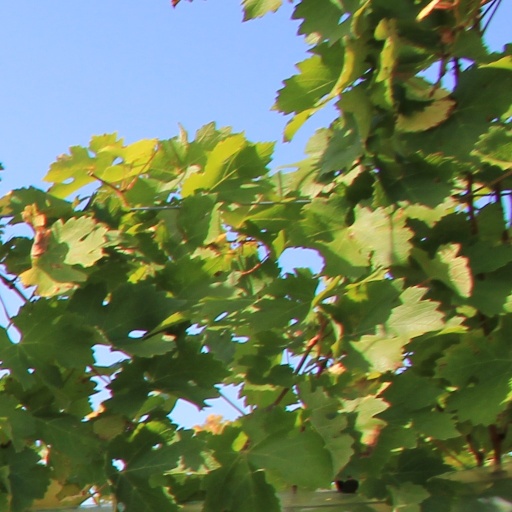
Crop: grape